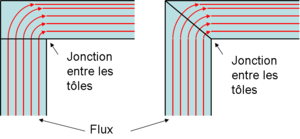
Présentation du problème au coin du noyau magnétique d'un transformateur pour le flux
Un transformateur de puissance est un composant électrique haute-tension essentiel dans l'exploitation des réseaux électriques. Sa définition selon la commission électrotechnique internationale est la suivante : « Appareil statique à deux enroulements ou plus qui, par induction électromagnétique, transforme un système de tension et courant alternatif en un autre système de tension et courant de valeurs généralement différentes, à la même fréquence, dans le but de transmettre de la puissance électrique ». Sa principale utilité est de réduire les pertes dans les réseaux électriques. Il peut être monophasé ou triphasé et recevoir divers couplages : étoile, triangle et zigzag.